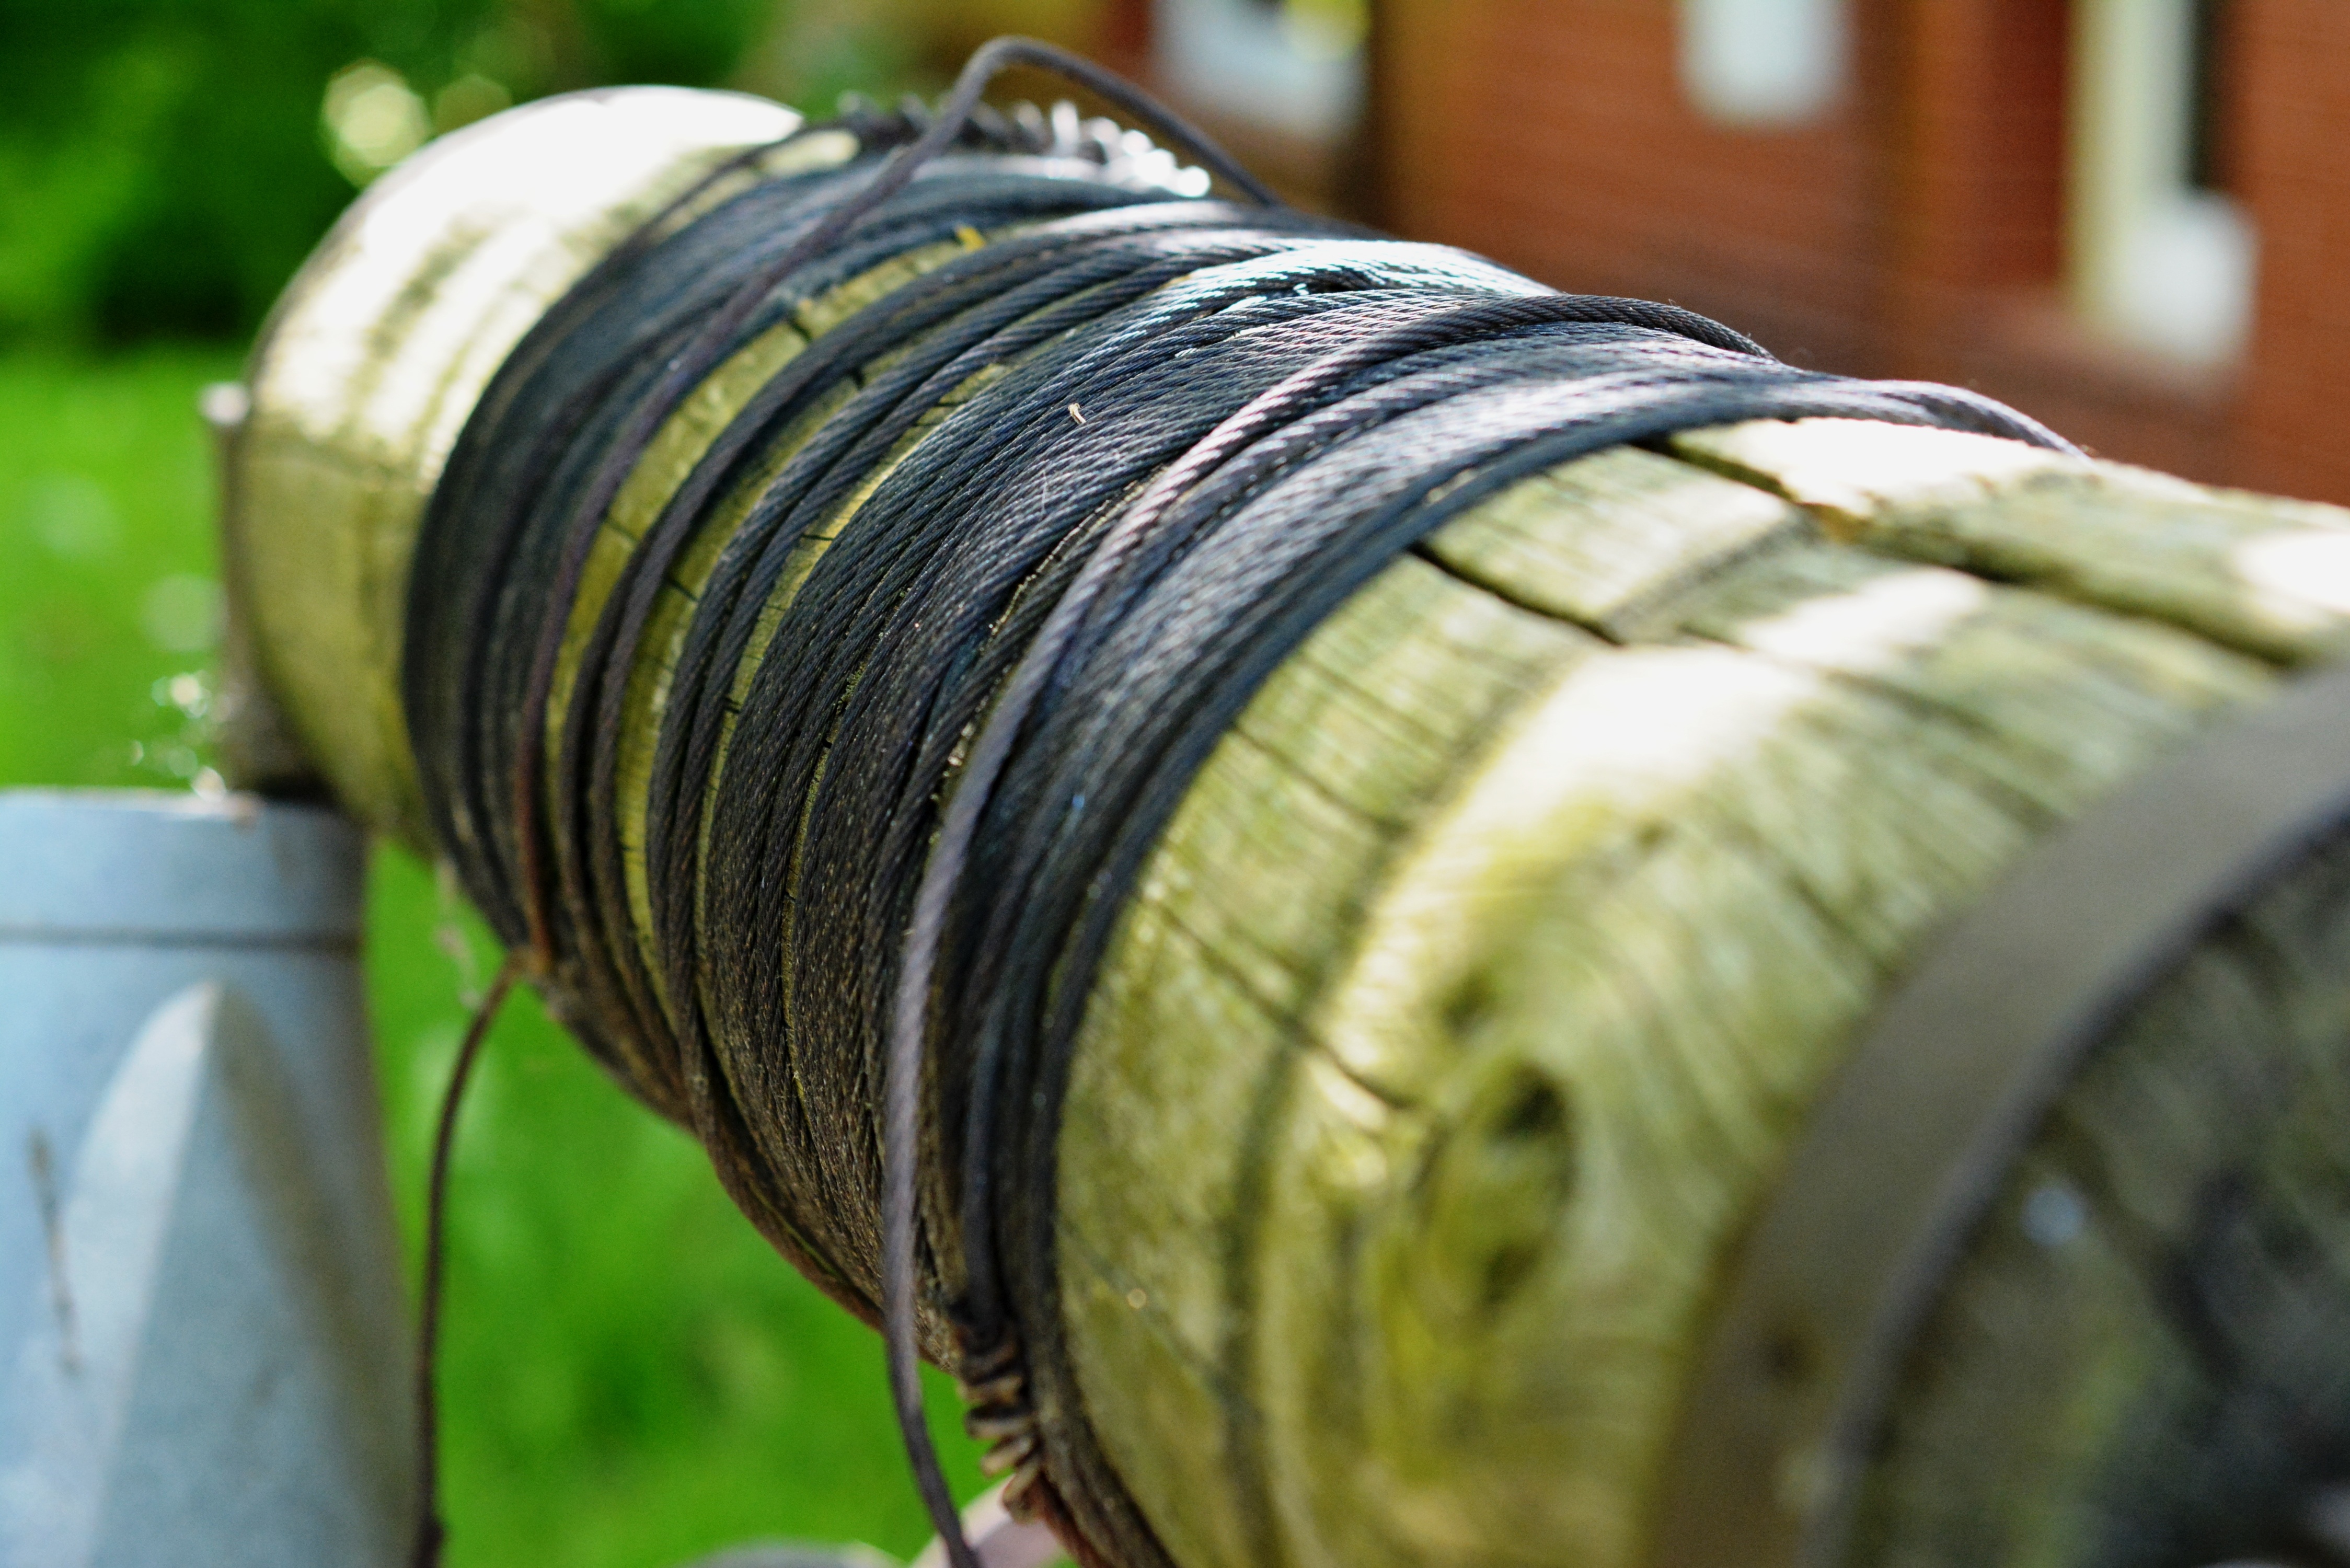
water, wine, green, drink, link, barrel, close up, well, crank, man made object